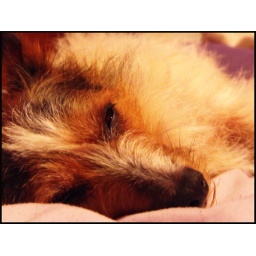
The lighting in my bedroom is horrible, everything ends up looking very orange :(